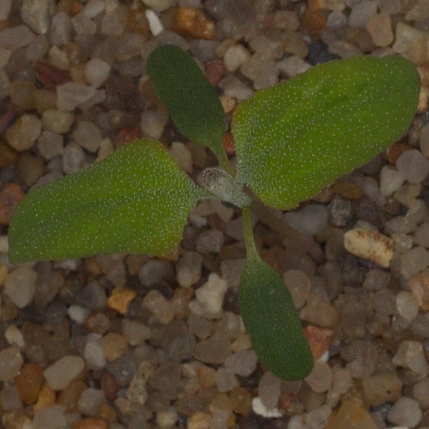
Label: fat_hen